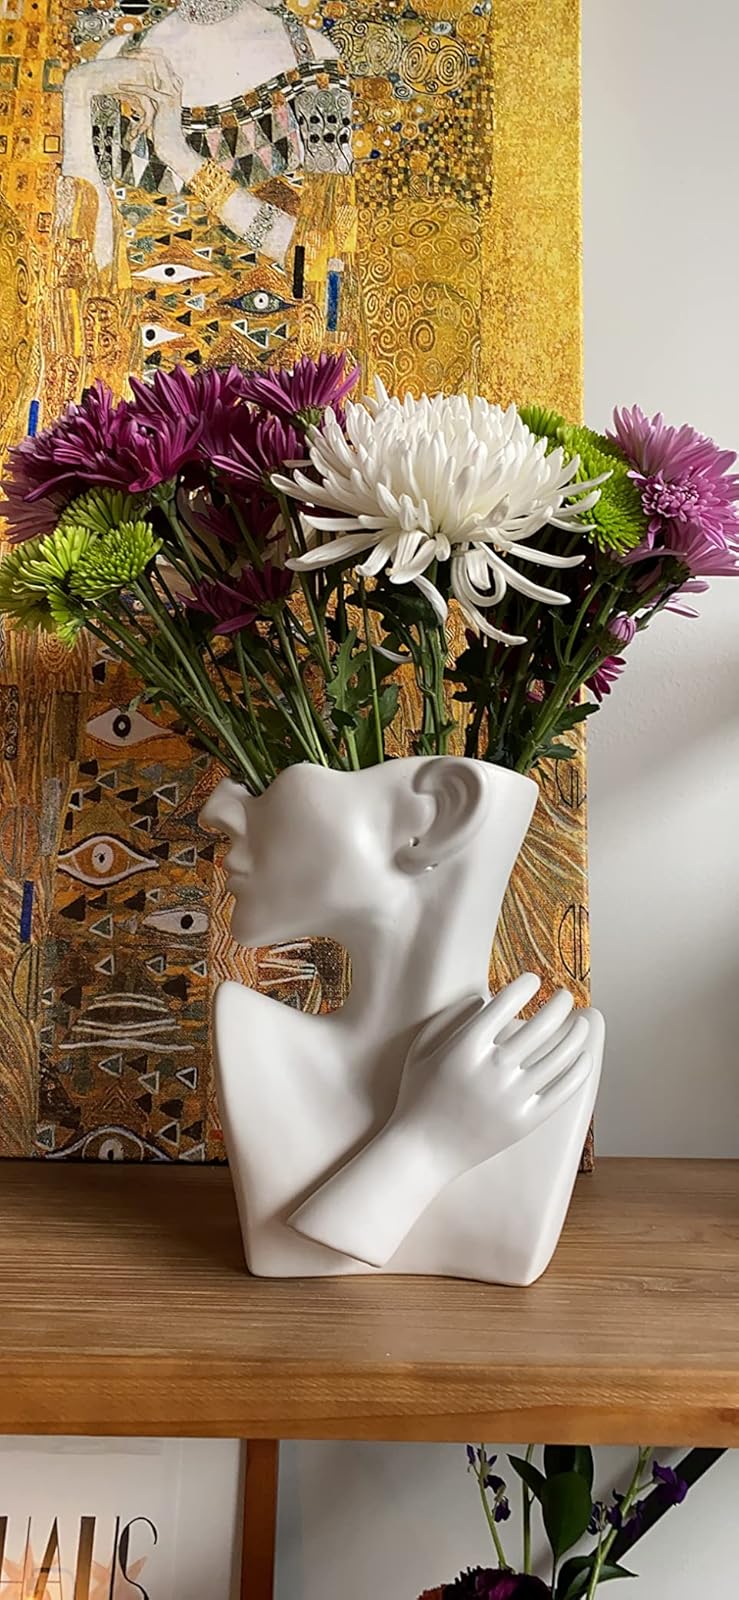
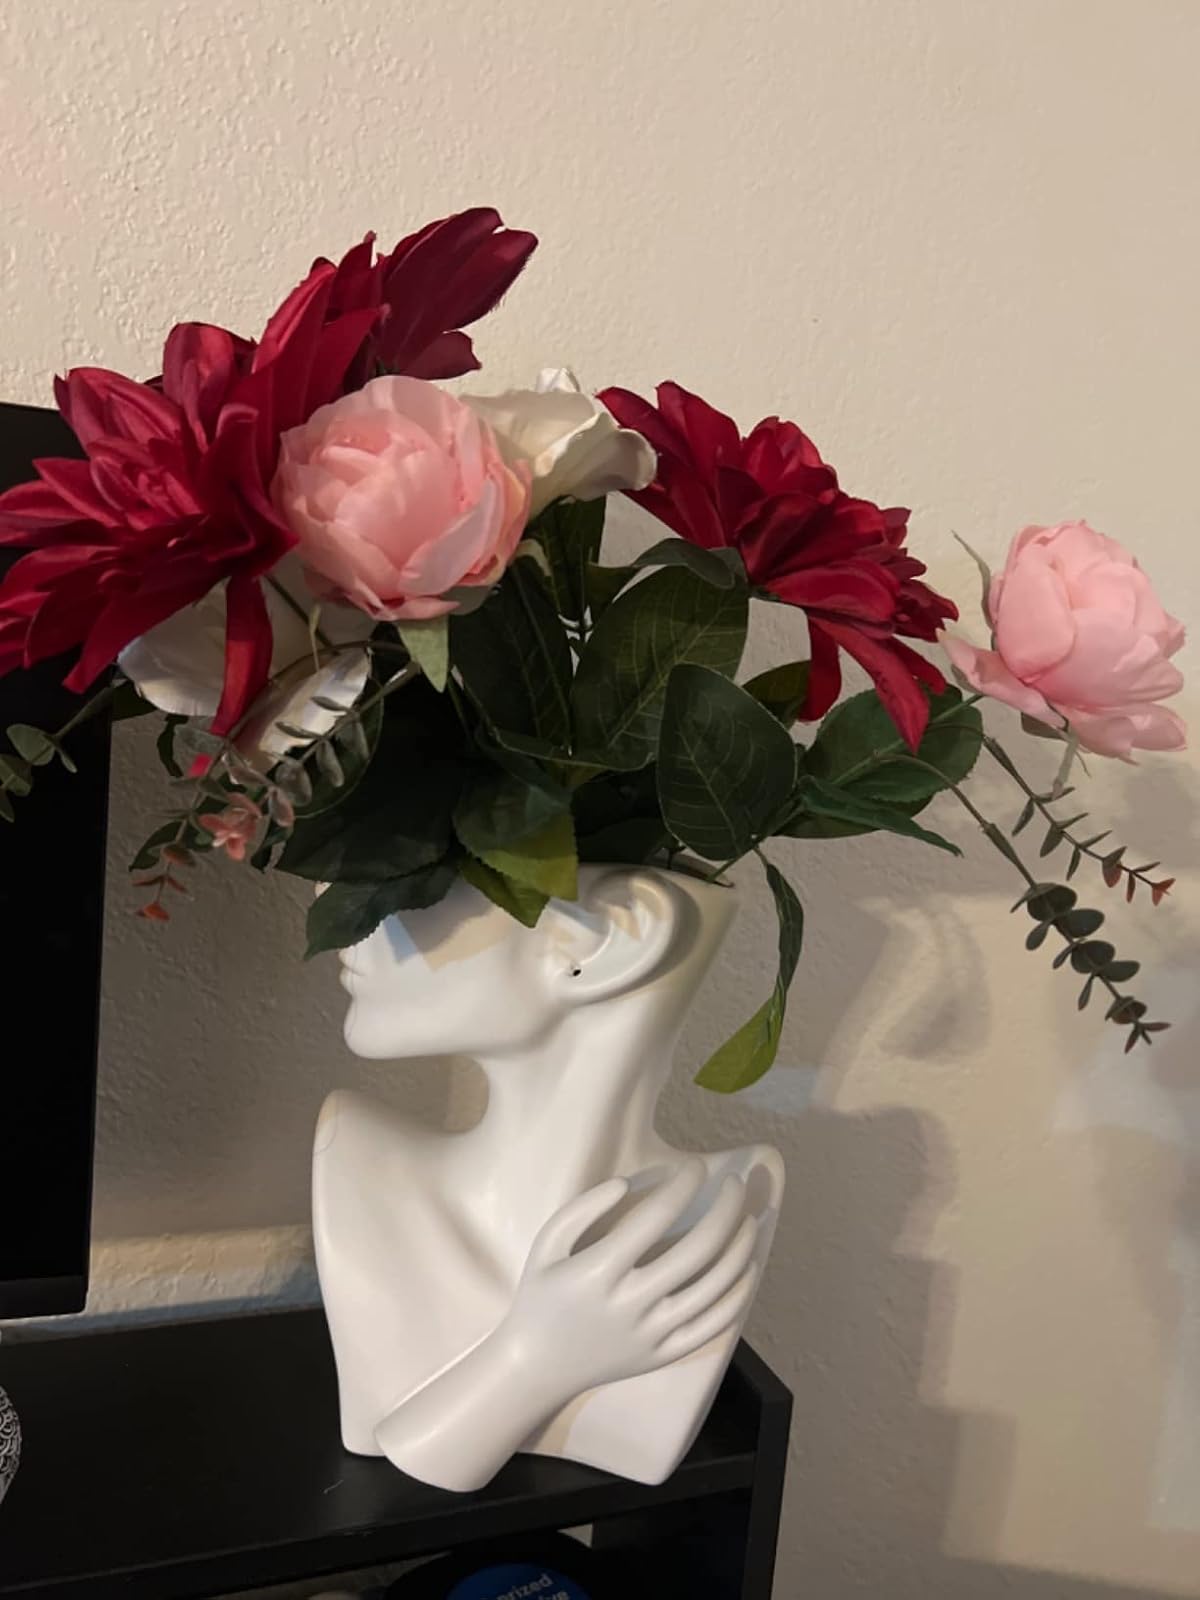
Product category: vase
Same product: yes